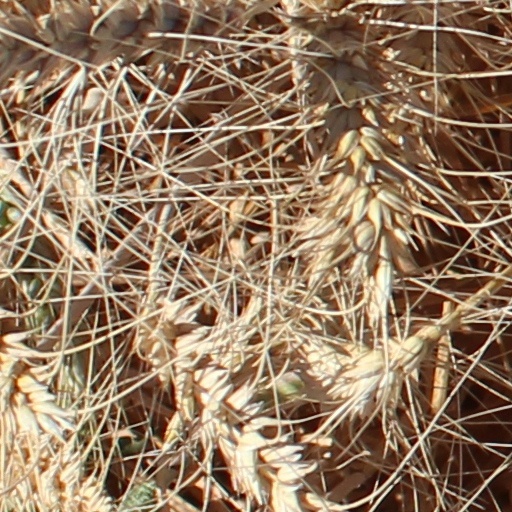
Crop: wheat